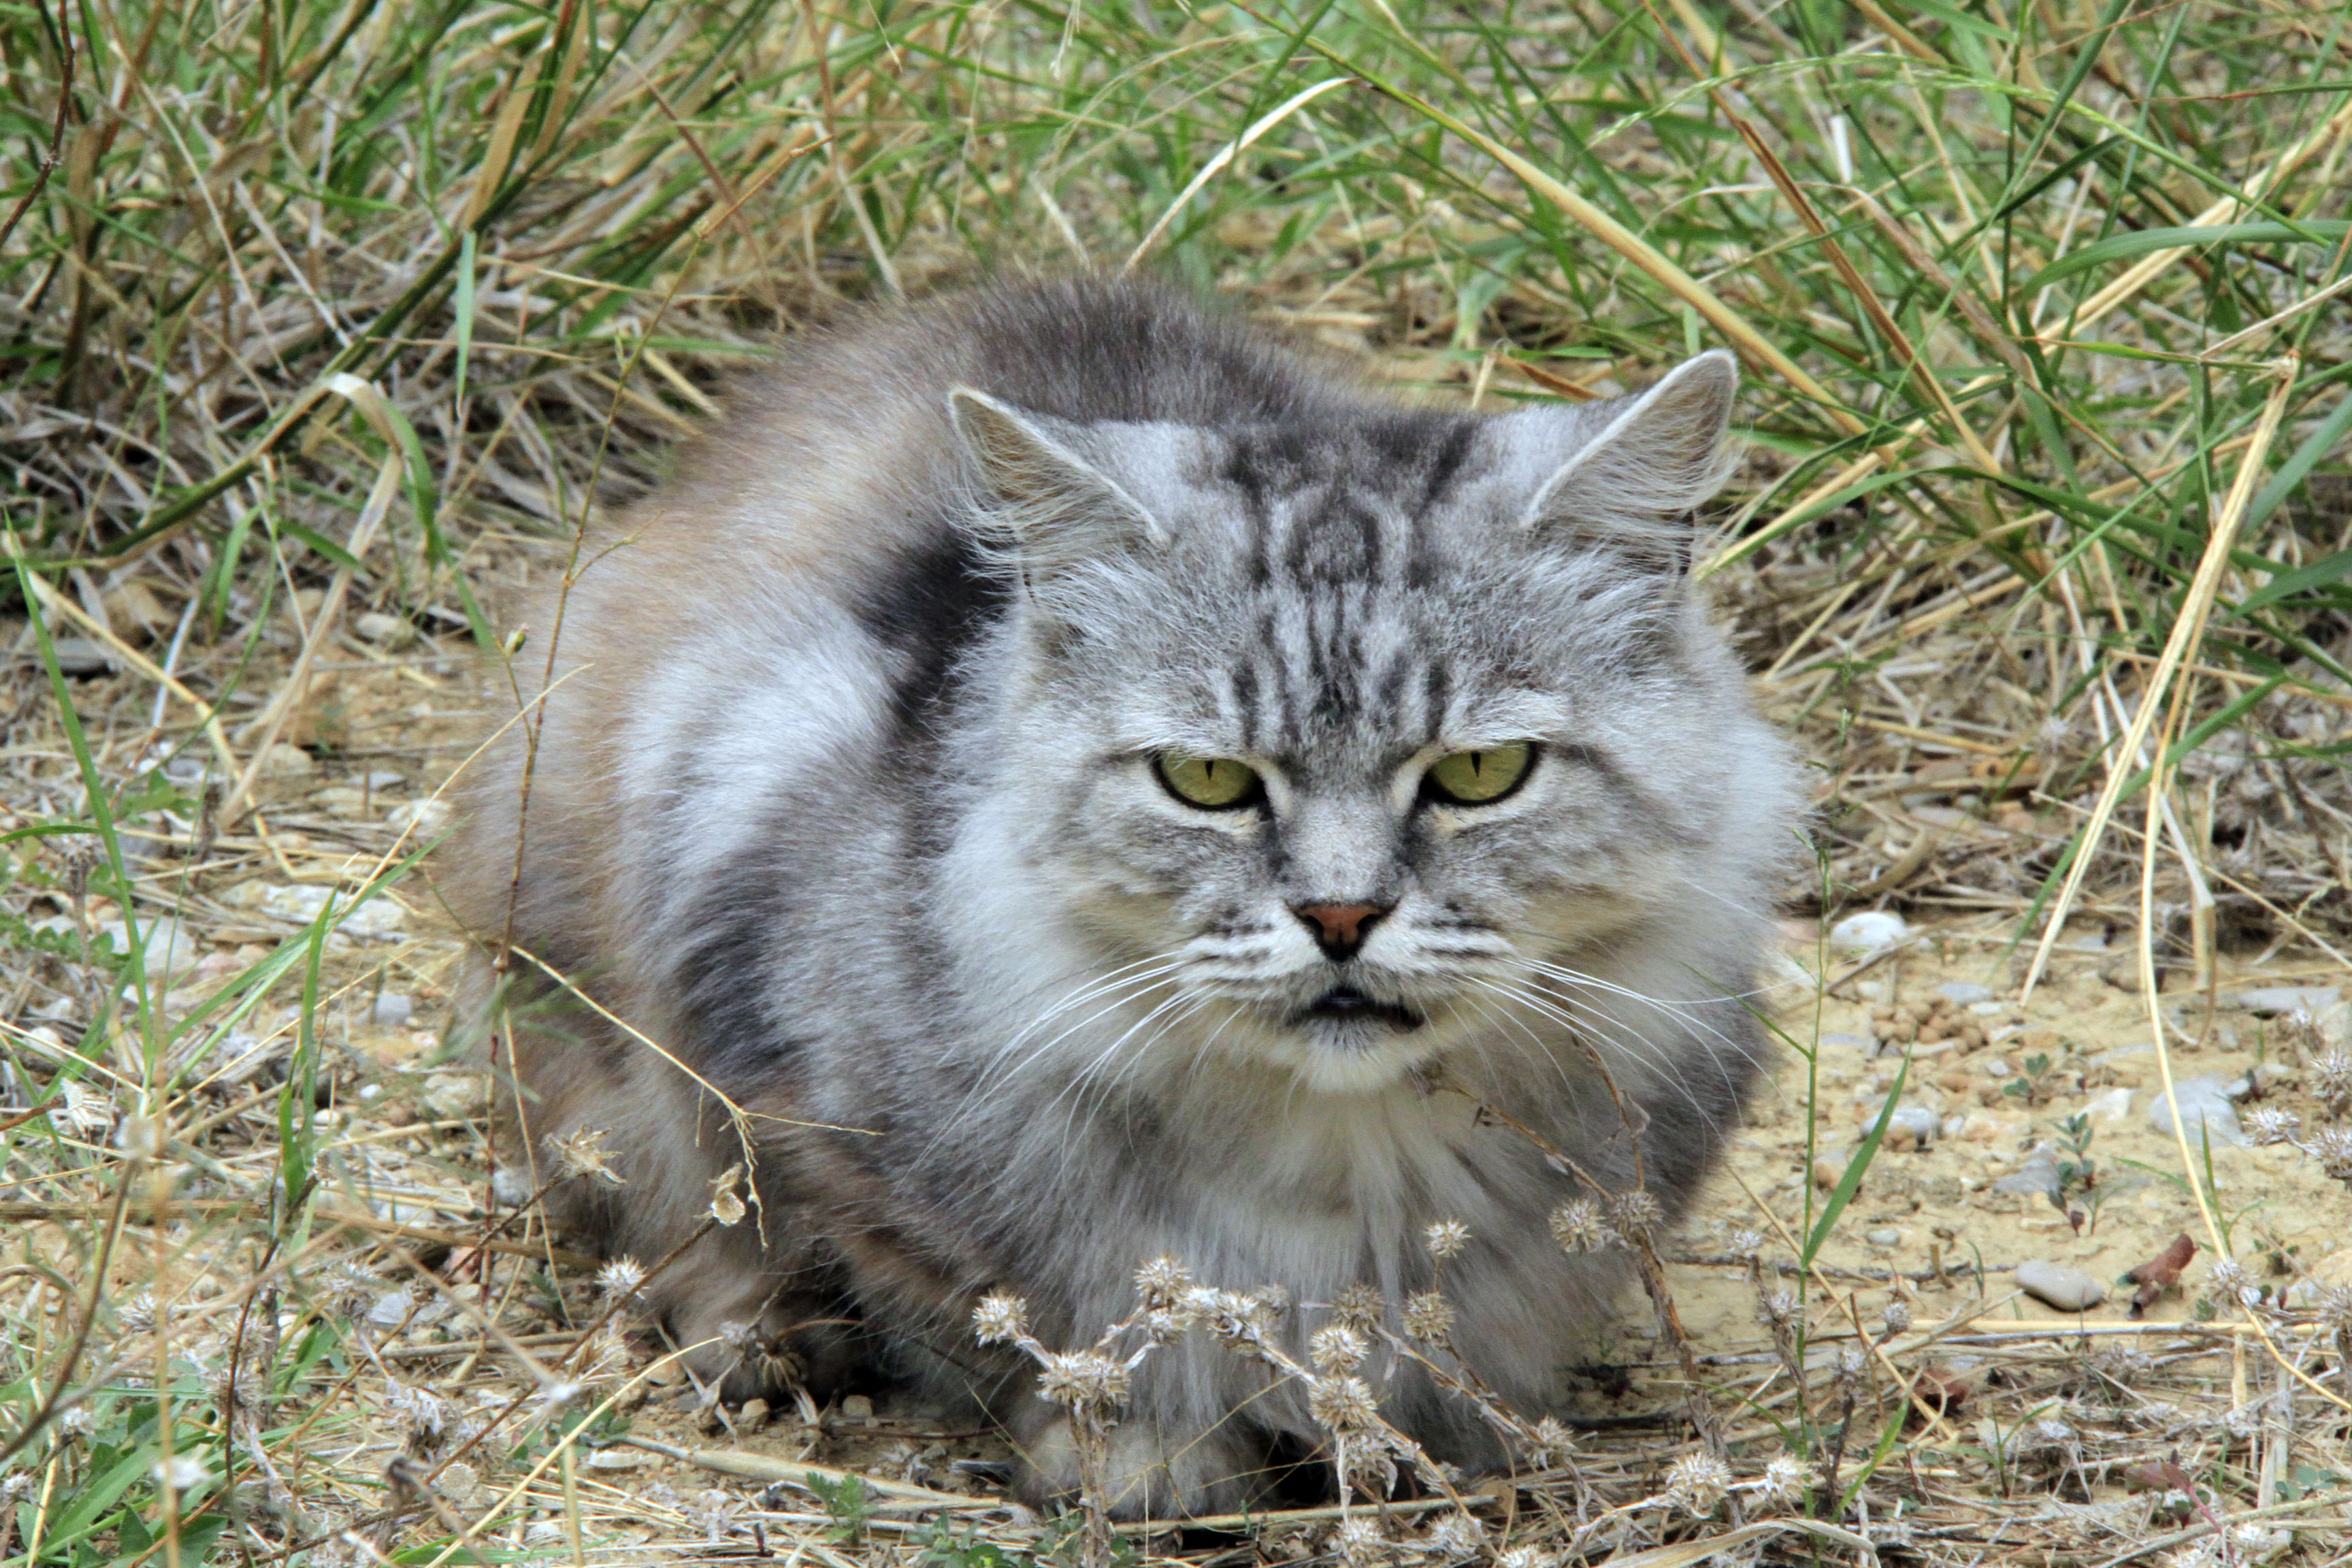
grass, outdoor, wildlife, pet, cat, mammal, garden, fauna, whiskers, vertebrate, hauskatze, chatdomestique, greycat, longshairs, bobcat, norwegian forest cat, wild cat, small to medium sized cats, cat like mammal, domestic long haired cat